Meiji era

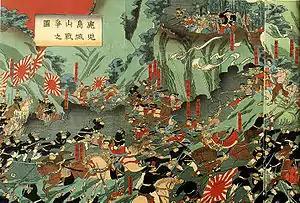
1877 painting of the Battle of Shiroyama

In 1868, the Japanese government established the Tokyo Arsenal. The same year, Ōmura Masujirō established Japan's first military academy in Kyoto. Ōmura further proposed military billets be filled by all classes of people including farmers and merchants. The "shōgun" class, not happy with Ōmura's views on conscription, assassinated him the following year.